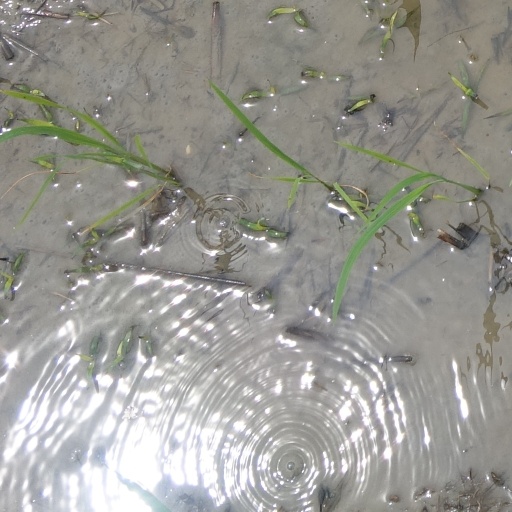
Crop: rice